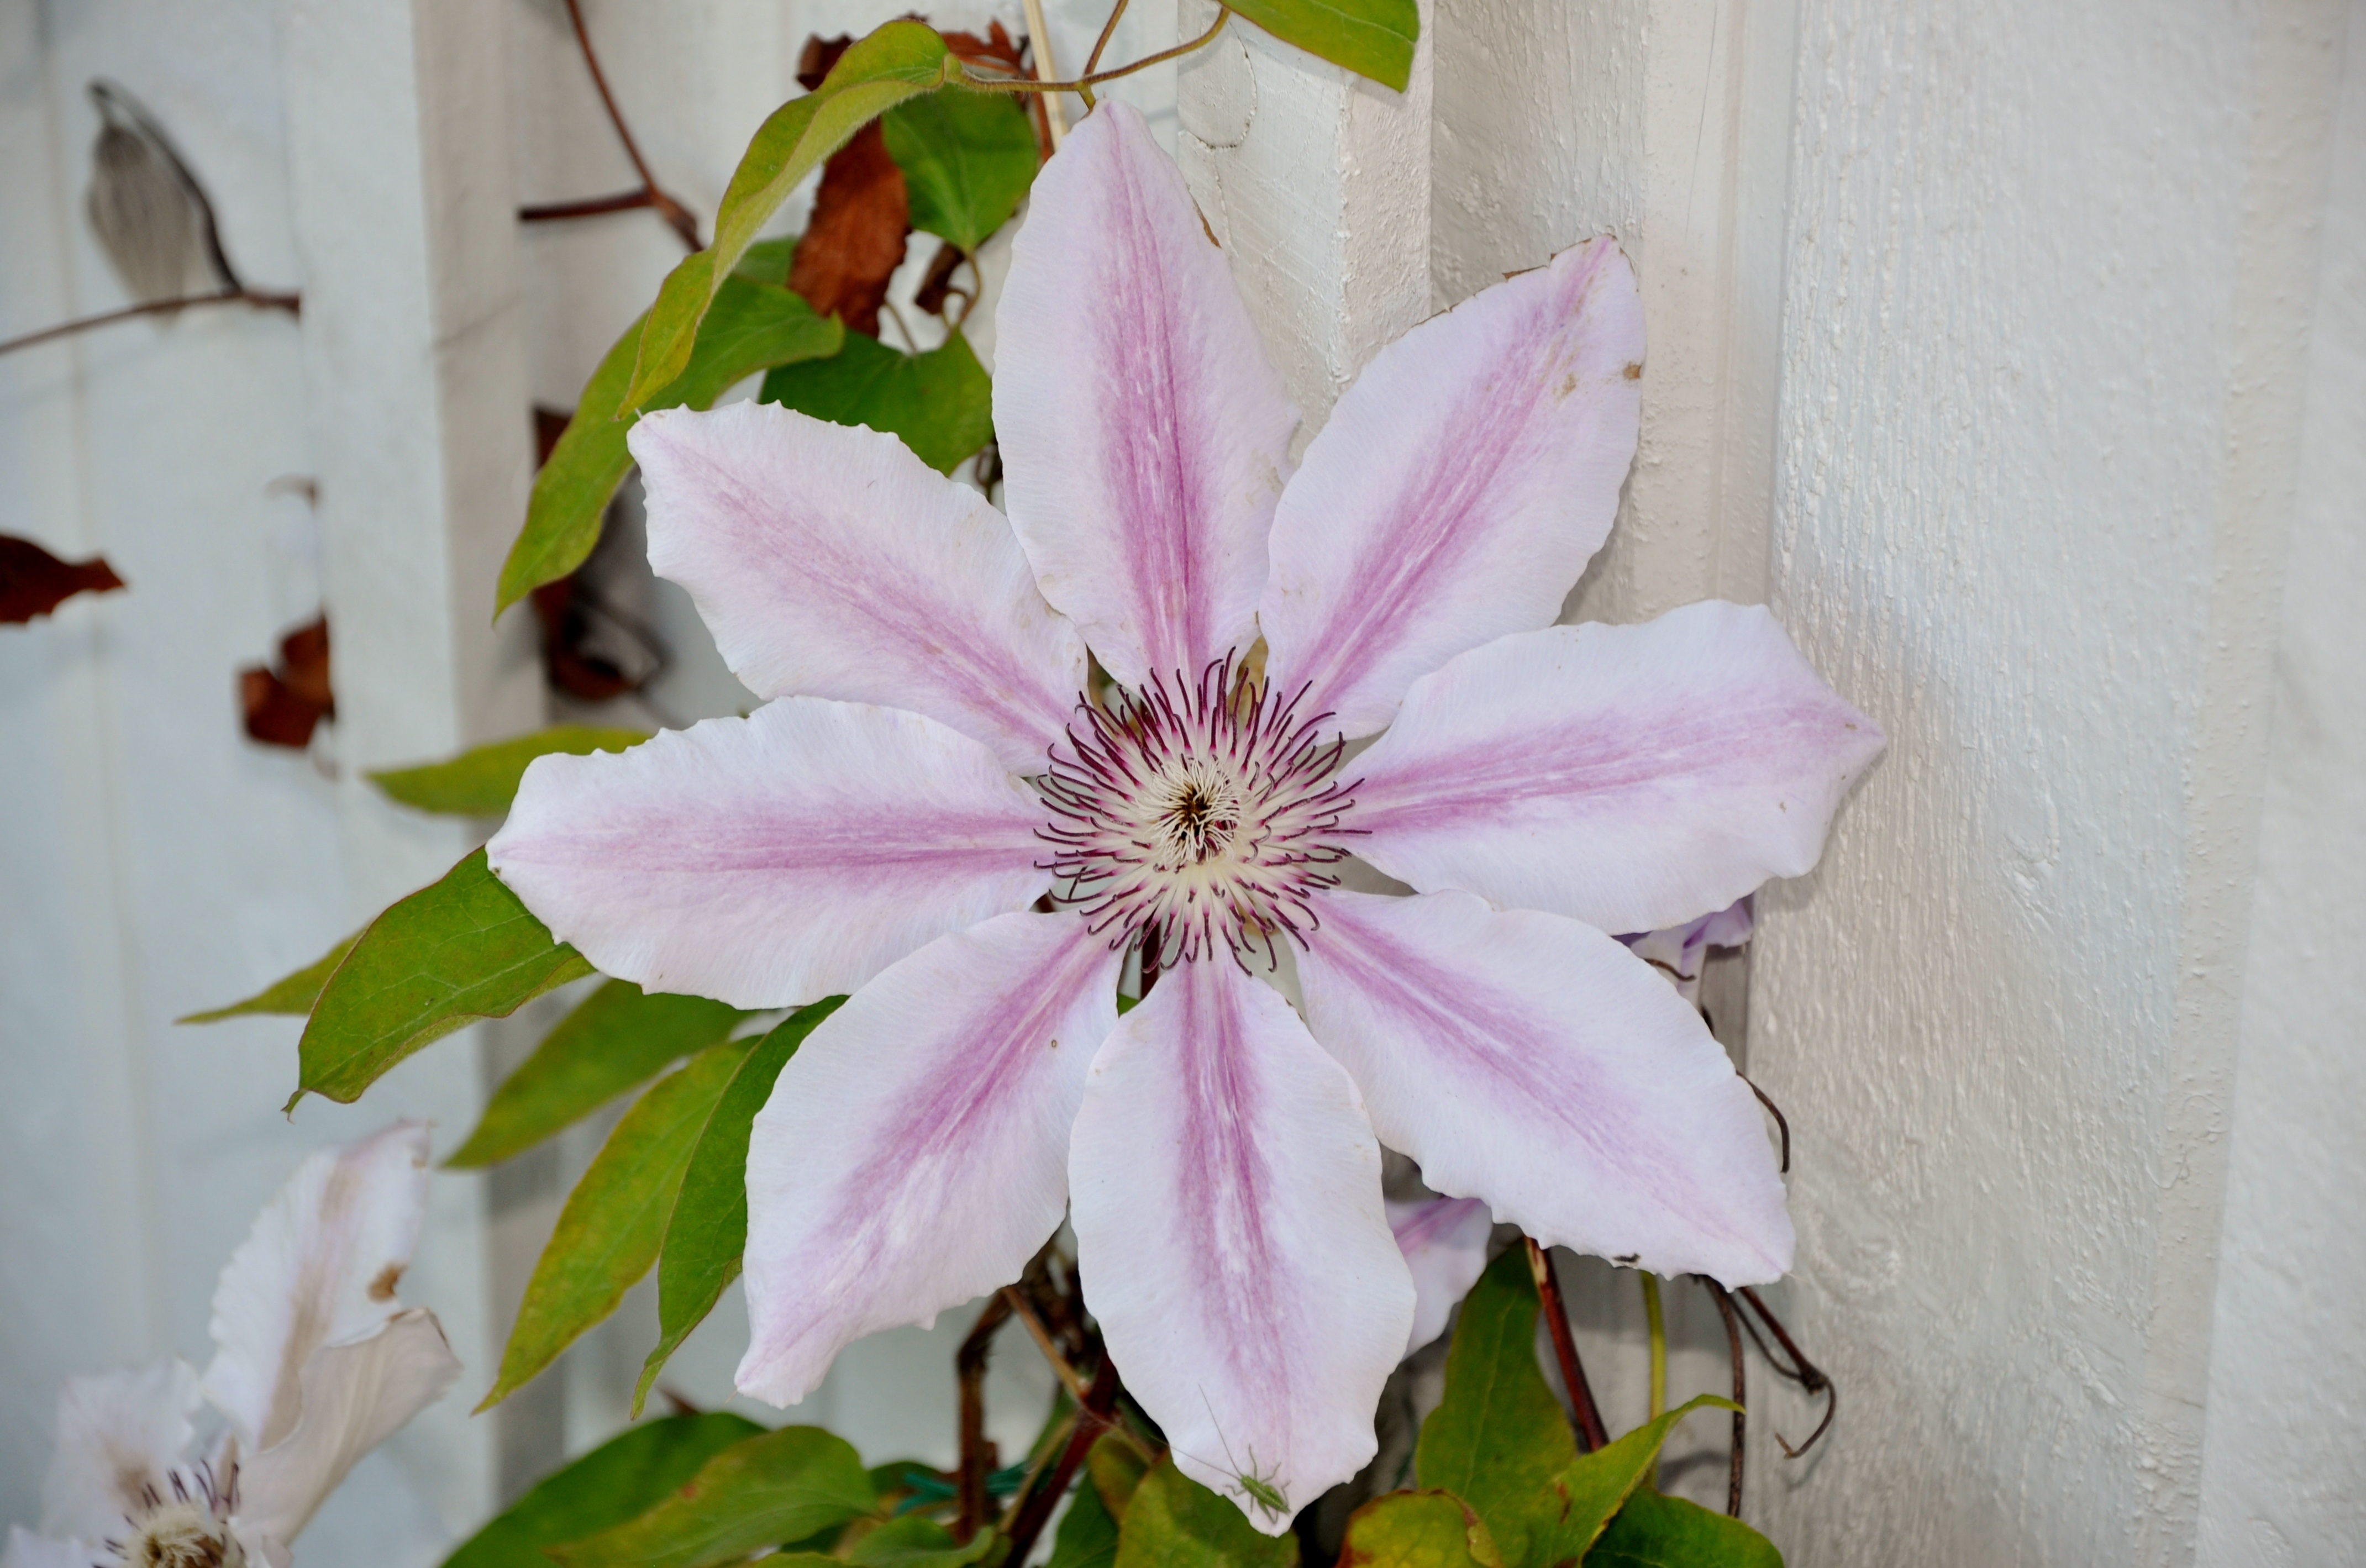
blossom, plant, flower, petal, botany, garden, pink, flora, plants, clematis, trellis, flowering plant, small insect, land plant